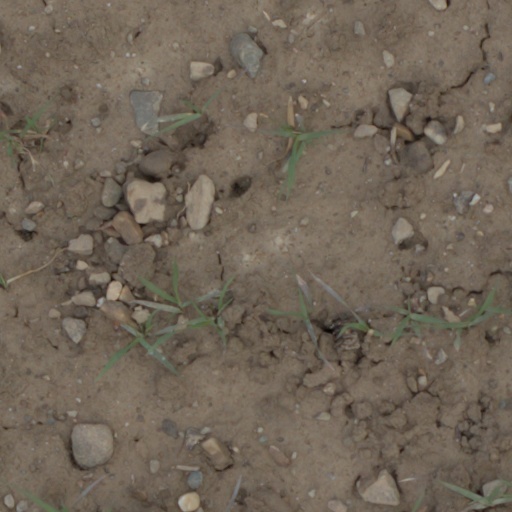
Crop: wheat